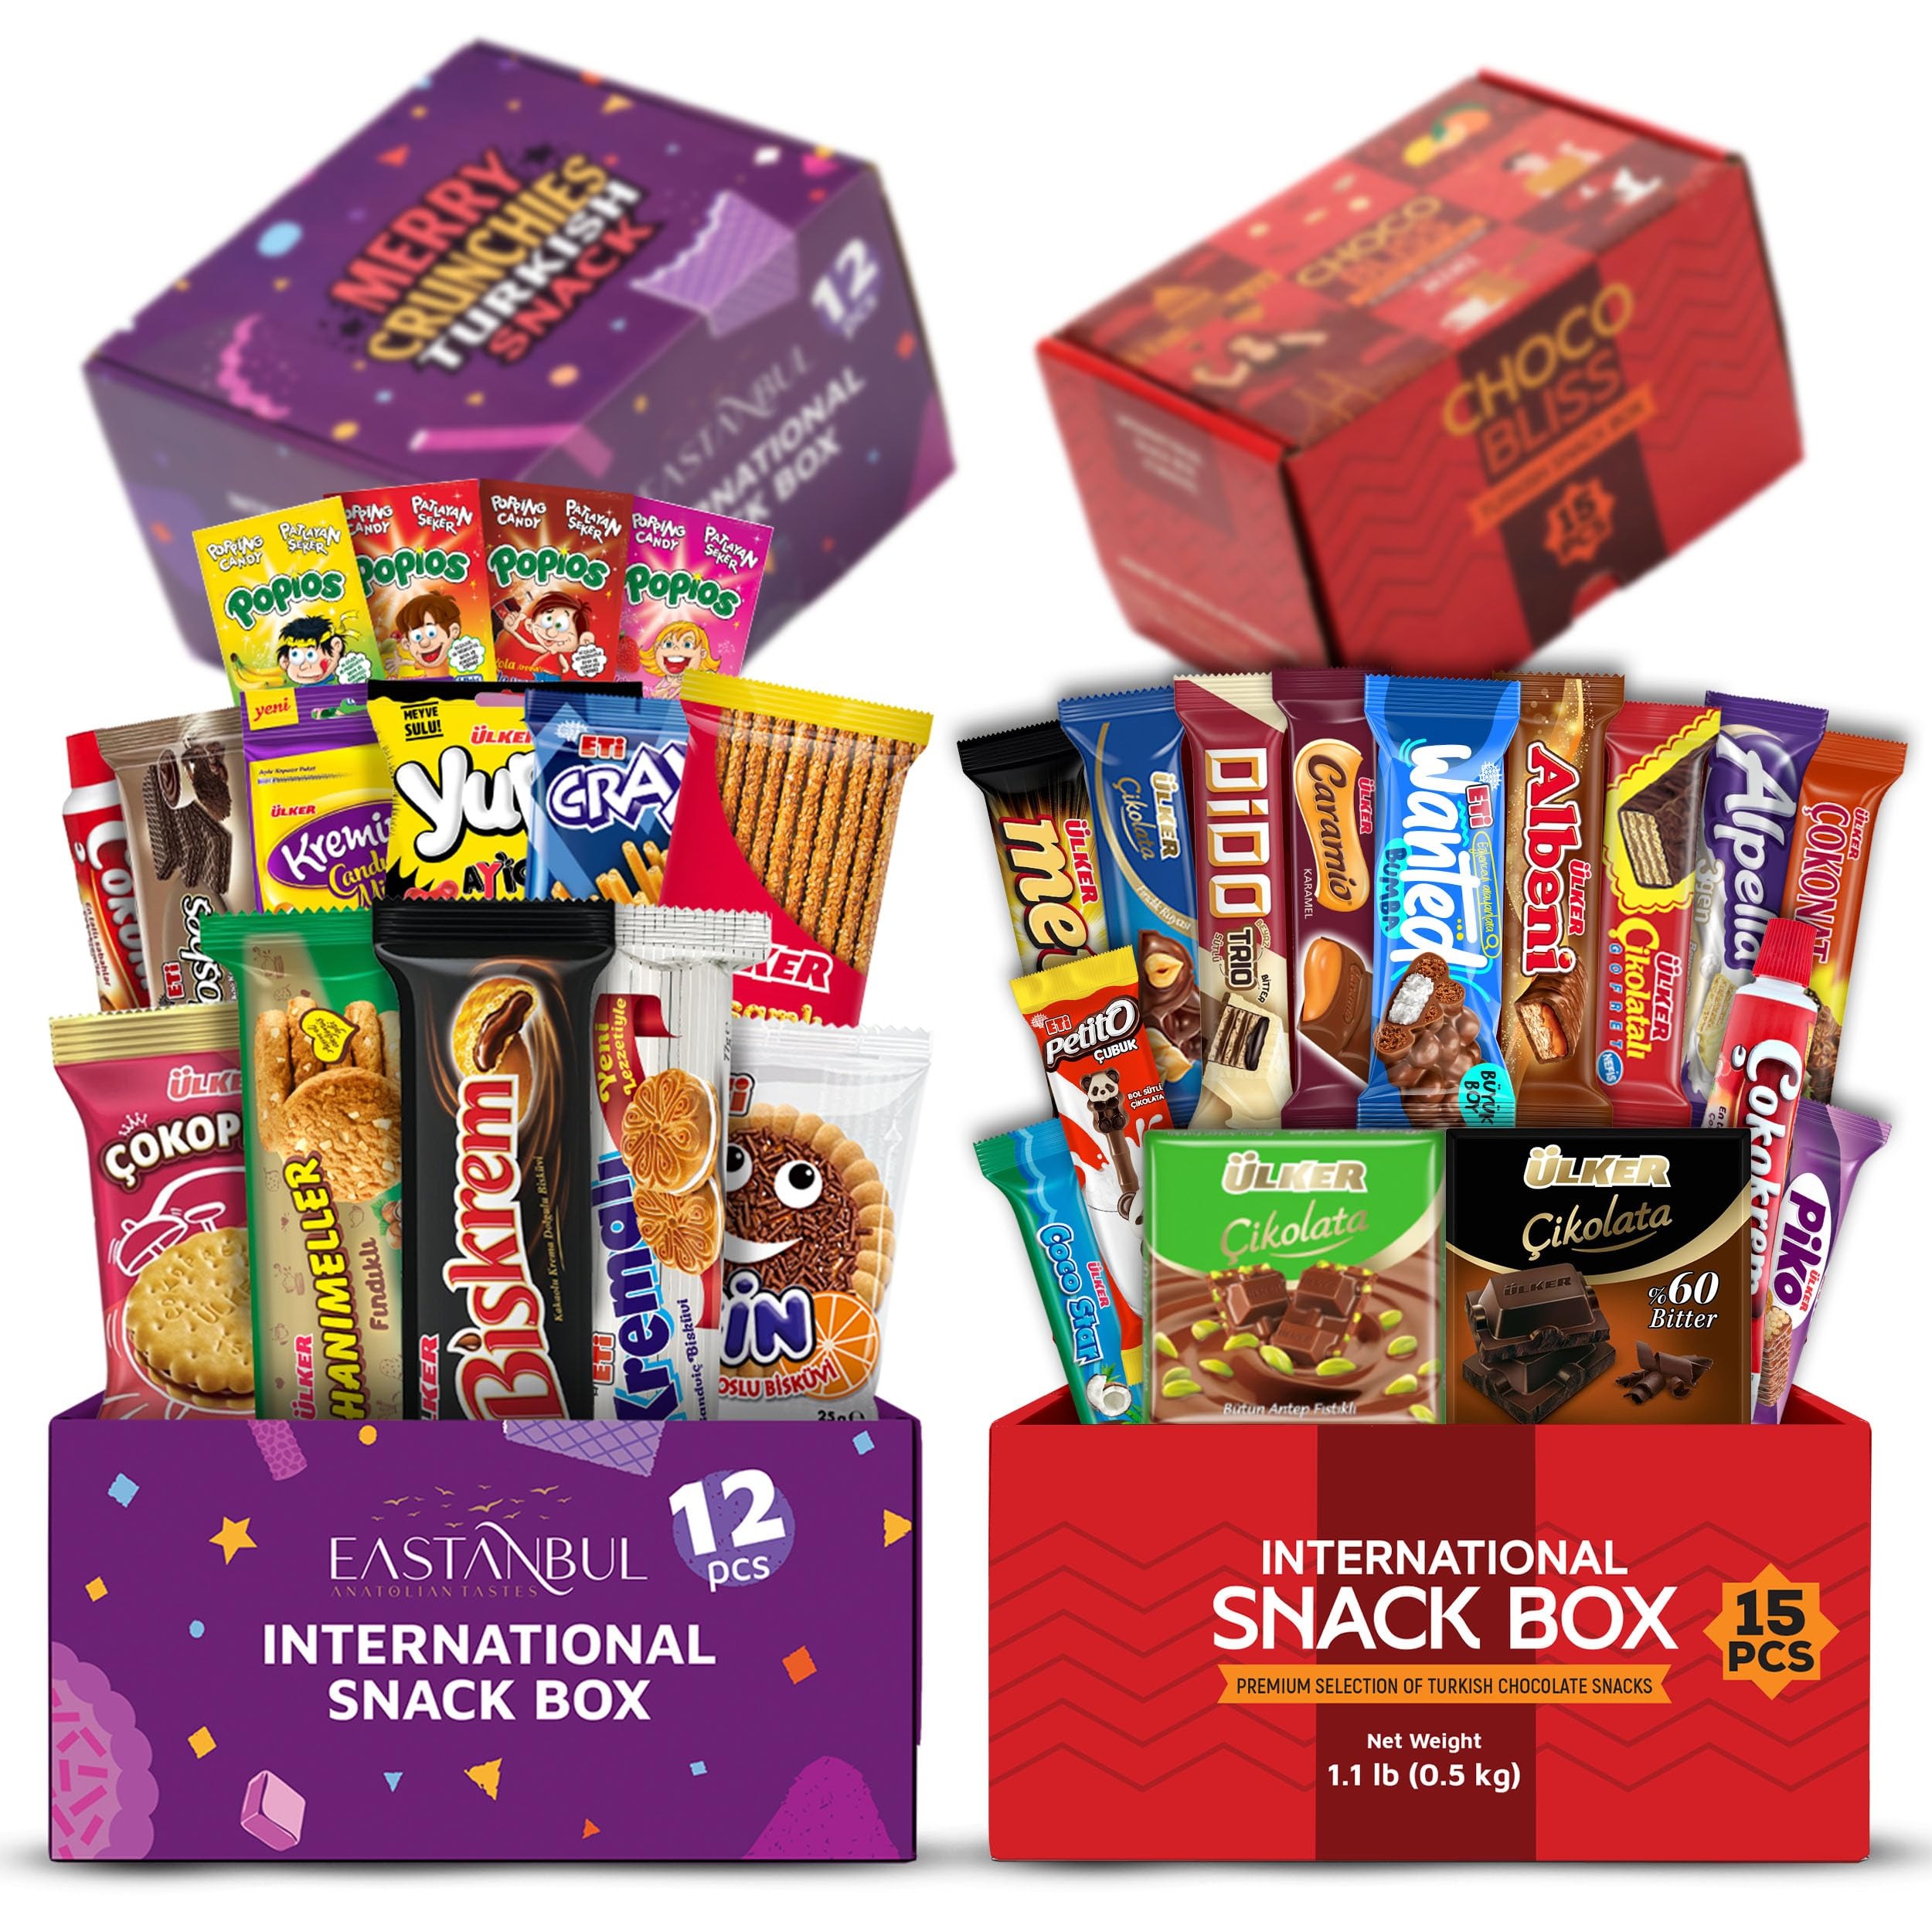
Item Name: Eastanbul International Snack Box Gift Set, 27 Full-Size Premium Foreign Snack and Chocolate Bars, Turkish Exotic Gourmet Gift Box, Chocolate Candy Variety Pack
Bullet Point 1: Variety Snack Boxes: Embark on a global snacking adventure with this two-box gift set, featuring 27 full-size premium snacks and chocolate bars from around the world. Perfectly curated to include exotic Turkish treats and international favorites, this gift set delivers a delicious experience with every bite
Bullet Point 2: Premium Chocolate and Snack Assortment : Indulge in a rich variety of chocolate bars and snacks. The red box offers 15 pieces of decadent chocolate treats, while the purple box brings 12 savory and sweet snacks to the table. Perfect for satisfying every craving, this snack set ensures a diverse and exciting snacking experience
Bullet Point 3: Fresh & Gourmet Turkish Snack Box: Our exotic snack box superbly satisfies your sweet and savory tooth. A feast of crunchy, creamy, airy, spongy, hearty biscuits, wafers, chocolates, crackers, and the delectable list goes on. With two boxes of full-size treats, there's plenty to share! Whether you're hosting a party, enjoying movie night, or simply satisfying your snack cravings, this gift set is a must-have for any snack enthusiast
Bullet Point 4: Perfect Gift Idea - Snack Gifts: The International Snack Box Gift Set is the perfect present for foodies, travelers, or anyone curious about global cuisine. Send this set for birthdays, holidays, anniversaries, care packages for college students, or even as a unique surprise on Mother's Day, Father's Day, and Valentine's Day. It's also a thoughtful gesture for housewarmings, graduations, or as a get well soon treat. Please note: Turkey uses the EU date format (DAY-MONTH-YEAR)
Bullet Point 5: Occasion-Proof Care Package: One of the best conceivable edible gifts or food assortments & variety gifts. Perfect appreciation option for a Halloween chocolate treat, a Valentine's Day gift, a Christmas gift, a Thanksgiving gift, a Mother's Day gift, a Father's Day gift, or a Birthday gift
Bullet Point 6: Snacks Matter! : Our brand embraces responsible manufacturing, material transparency, and workplace diversity and is committed to the utmost customer satisfaction standards. You will find all relevant nutrition facts within the pamphlet in the box
Product Description: <p><strong>Eastanbul International Snack Box</strong></p><p>Indulge in a world of flavors with the Eastanbul International Snack Box Gift Set, featuring two thoughtfully curated snack boxes. This premium collection includes 27 full-size snacks and chocolate bars, blending the exotic tastes of Turkish delights with international favorites. Perfect for adventurous snackers, this gift set offers a diverse range of sweet and savory treats that are sure to satisfy any craving.</p><ul><li><strong>Double the Delight</strong>: Two beautifully packaged snack boxes—one with 15 indulgent chocolate treats and another with 12 savory and sweet snacks—bring you a unique assortment of Turkish and global snacks.</li><li><strong>Premium Quality</strong>: Each snack is carefully selected for its high quality and authentic taste, offering a delightful combination of flavors, from rich chocolate bars to crispy savory bites.</li><li><strong>Perfect for Gifting</strong>: The ideal present for holidays, birthdays, or special occasions. This snack box set is a fun and thoughtful gift that will impress foodies and snack enthusiasts alike.</li></ul>
Value: 27.0
Unit: Count

Price: 34.99